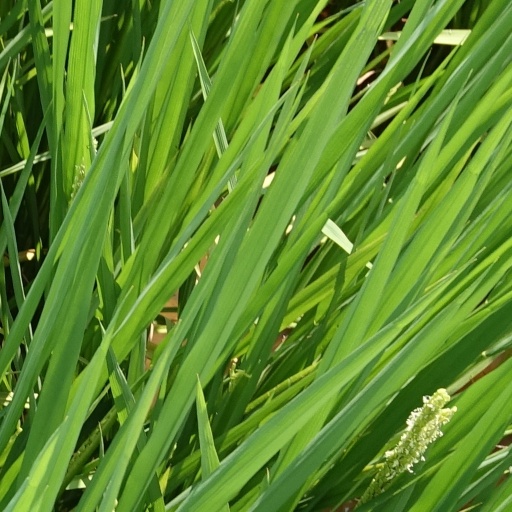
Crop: rice